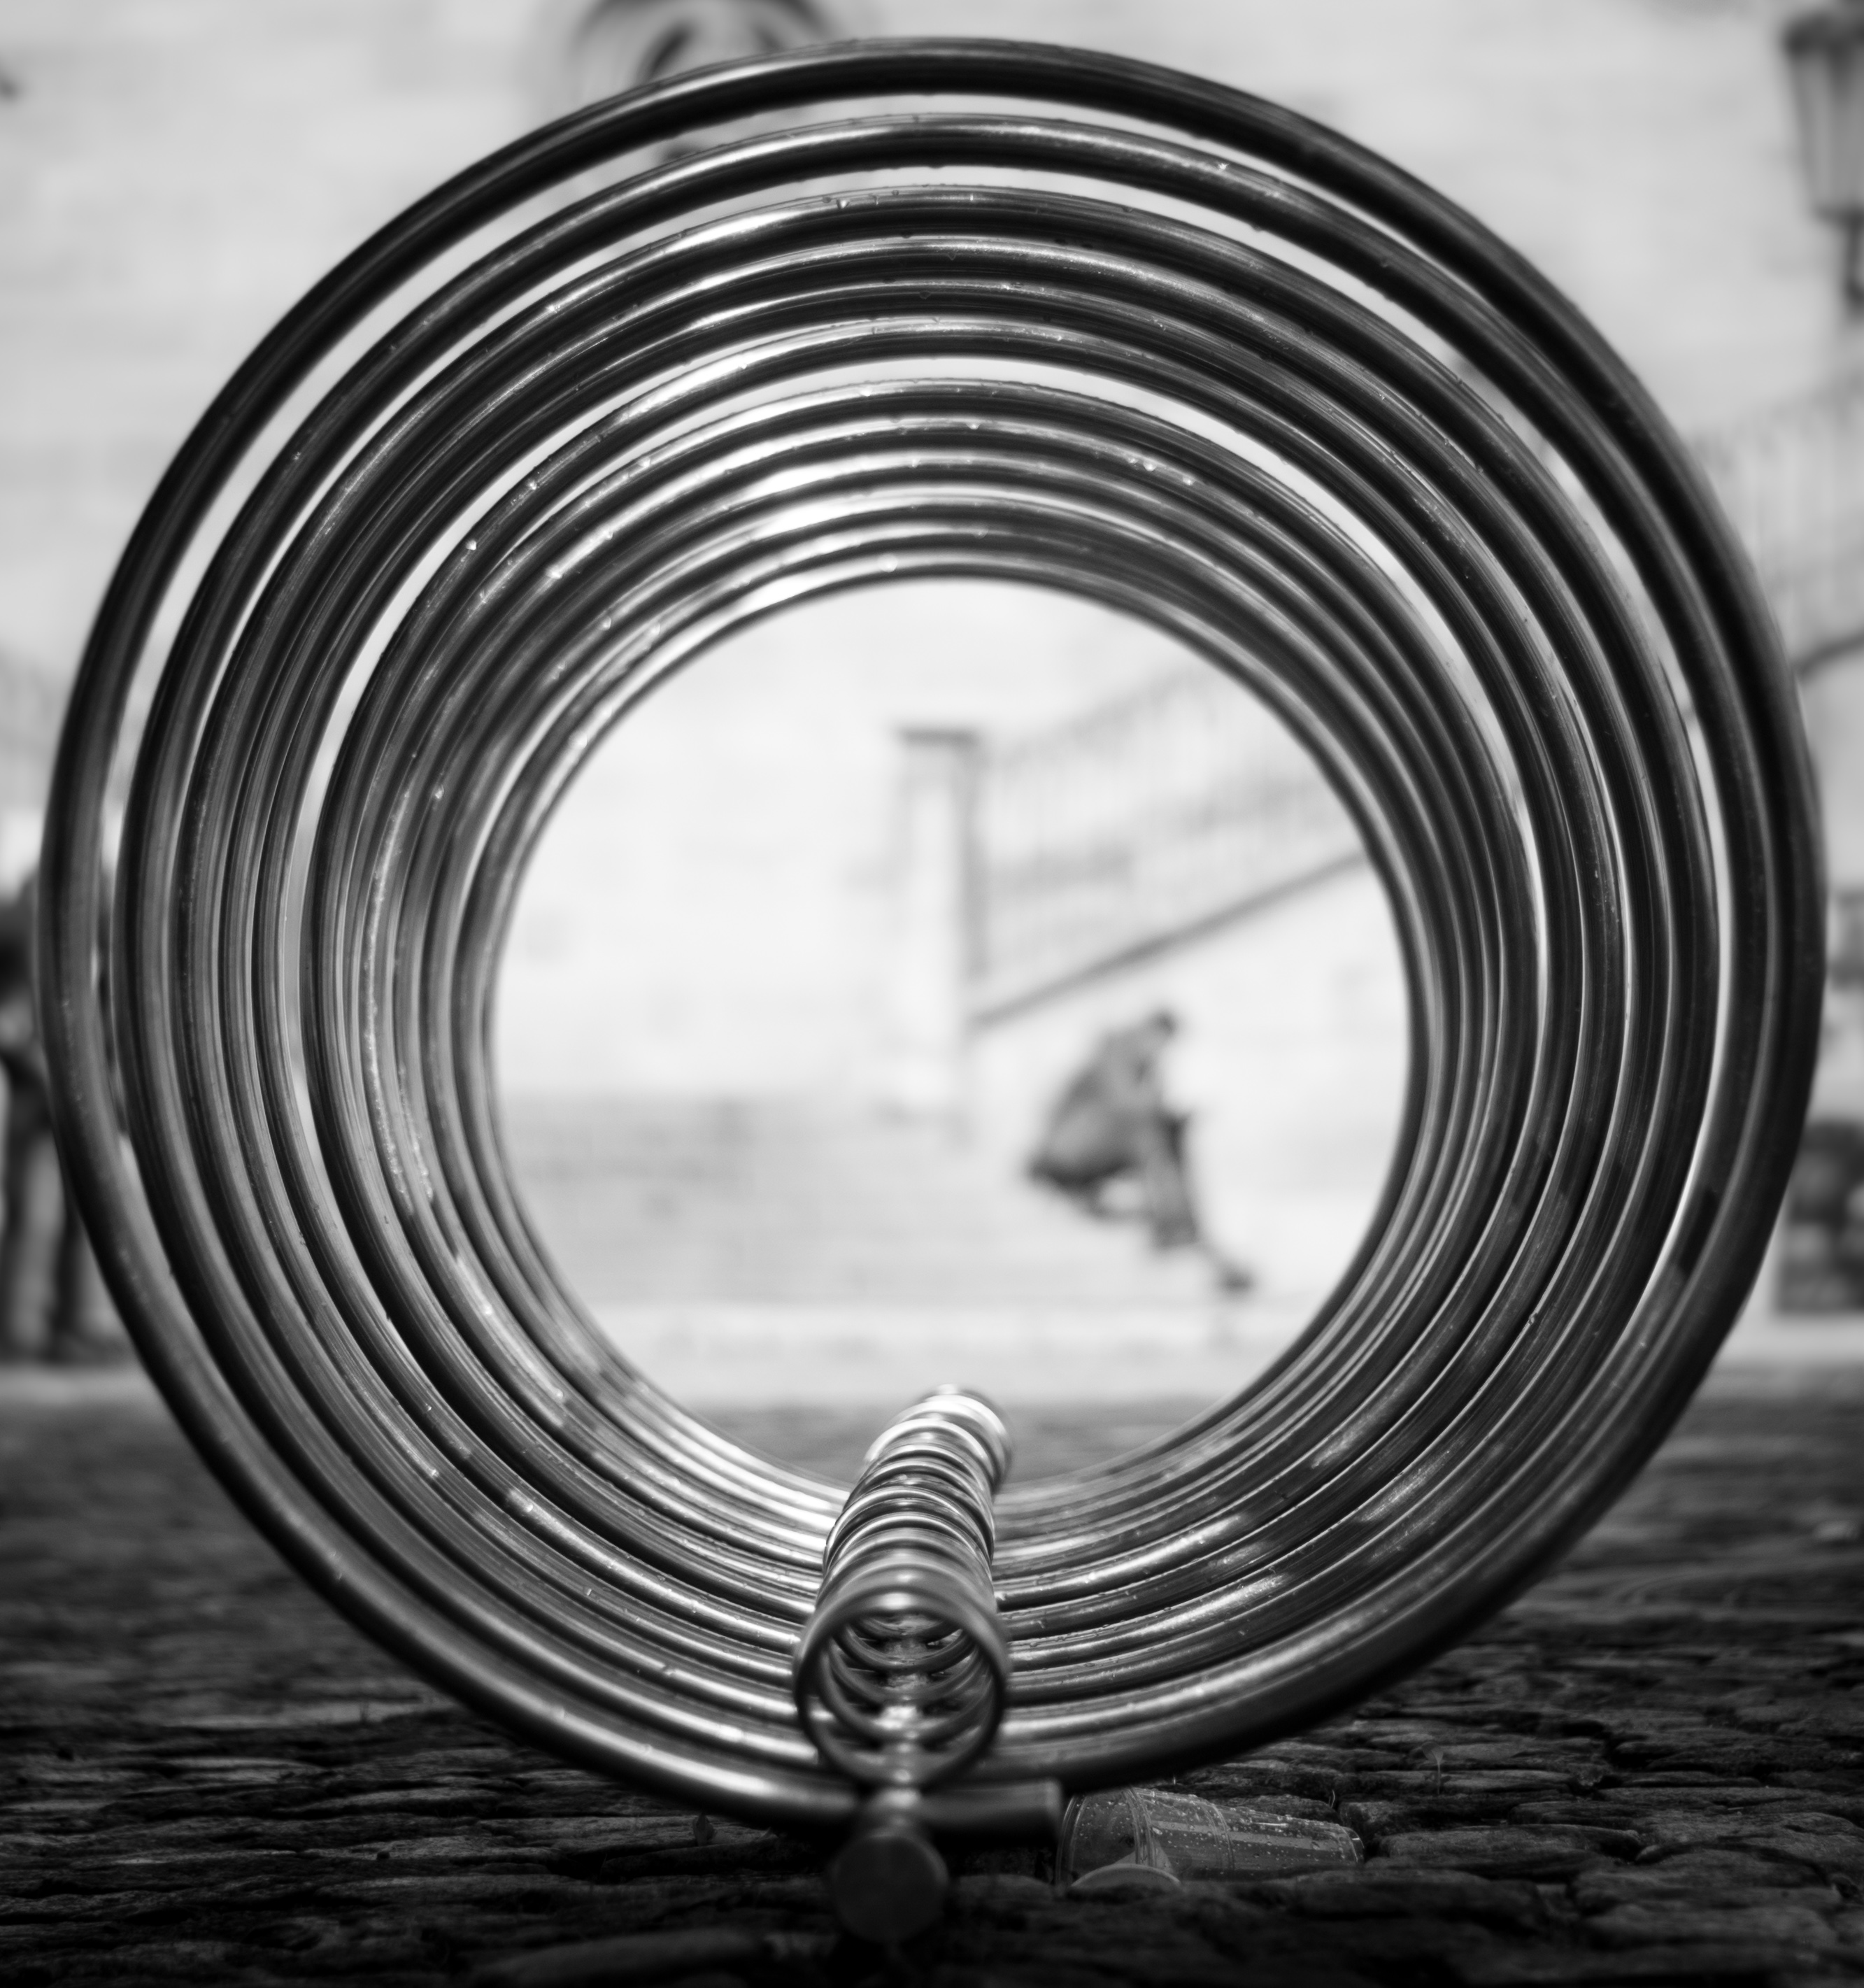
man, light, black and white, white, street, field, photography, wheel, spiral, bike, parking, line, artistic, prague, black, monochrome, blurred, circle, depth, republic, shape, czech, sonystreetphotographer, monochrome photography